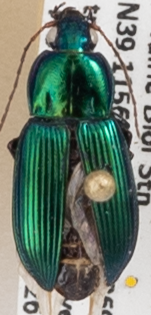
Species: Poecilus chalcites
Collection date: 2021-05-26
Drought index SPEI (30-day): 0.684
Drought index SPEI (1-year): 0.1
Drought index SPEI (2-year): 0.842